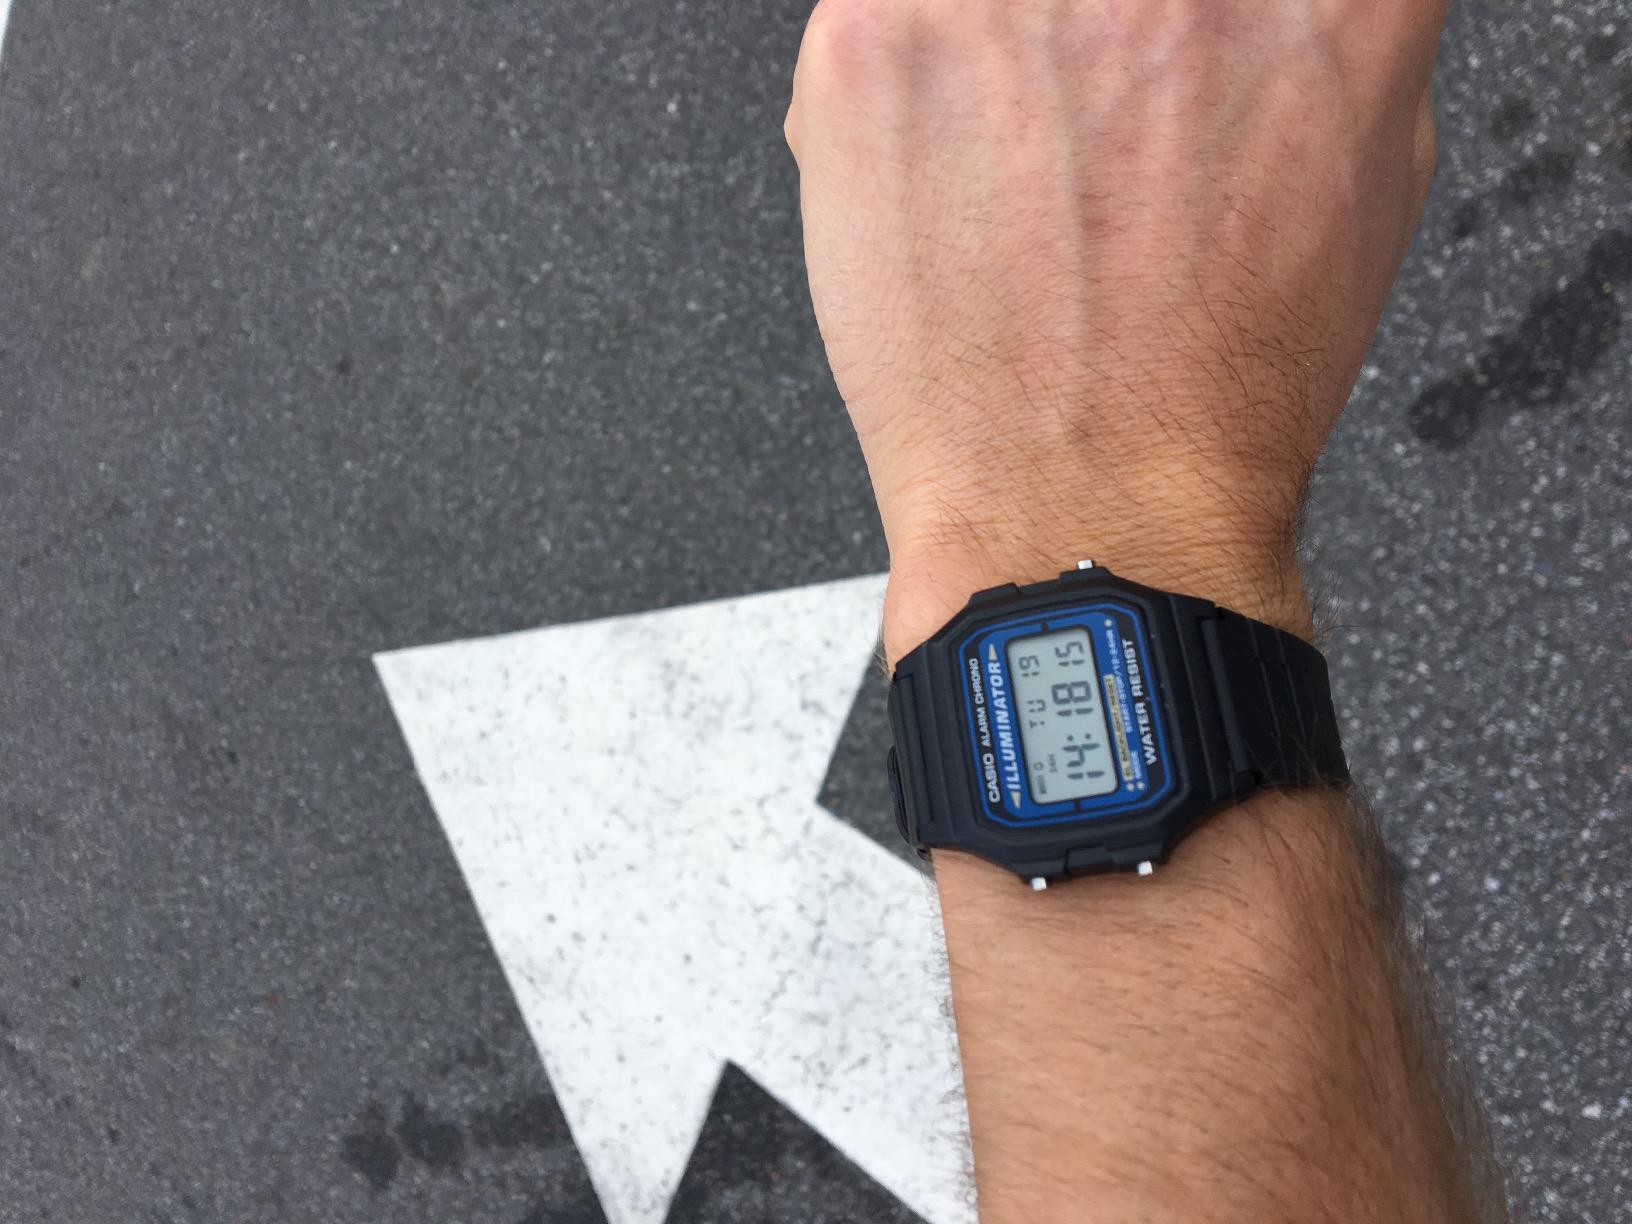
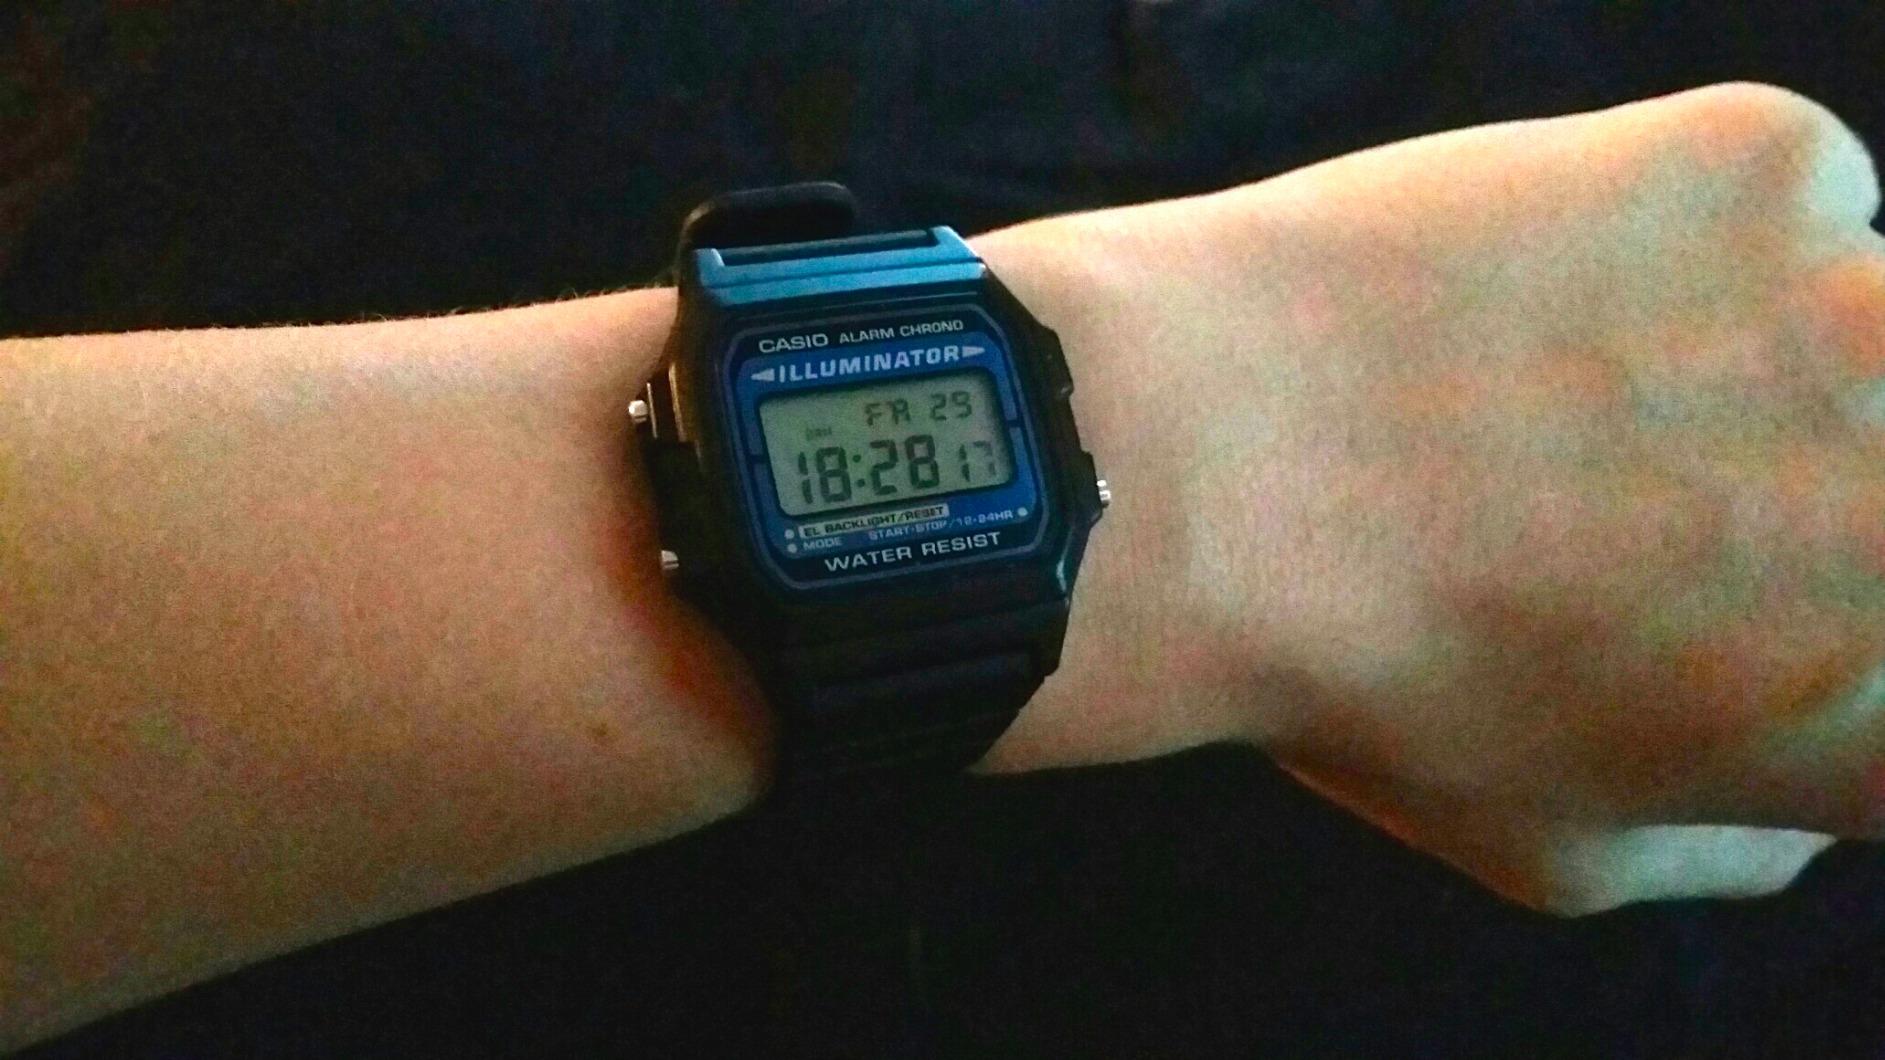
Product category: accessories_watch
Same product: yes